Estadio Socios Fundadores

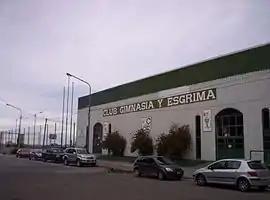
The outside of the arena

The Estadio Socios Fundadores is an indoor arena in Comodoro Rivadavia, Argentina which was opened in 1985. It is primarily used for basketball and is the home arena of Gimnasia y Esgrima de Comodoro Rivadavia. It holds 1,900 people.